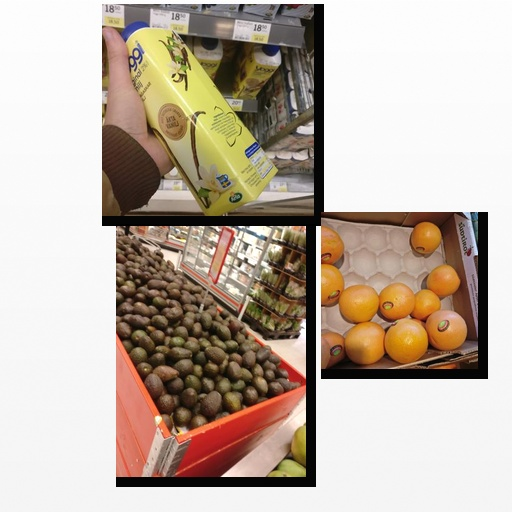
Food items: red_grapefruit, yoghurt, avocado